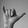
ASL letter: Y